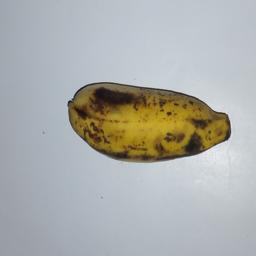
Banana variety: Champa Kola